Red Orchestra (espionage)

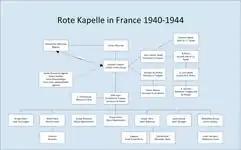
The Rote Kapelle in France between 1940 and 1944. This diagrams details the seven networks run by Leopold Trepper

From mid-1936, the Spanish Civil War preoccupied the Schulze-Boysen group. Through Walter Küchenmeister, the Schulze-Boysen group began to discuss more concrete actions, and during these meetings would listen to foreign radio stations from London, Paris and Moscow. A plan was formed to take advantage of Schulze-Boysen's employment, and through this, the group was able to get detailed information on Germany's support of Francisco Franco. Beginning in 1937, in the Wilmersdorf waiting room of Dr. Elfriede Paul, they began distributing the first leaflet on the Spanish Civil War.